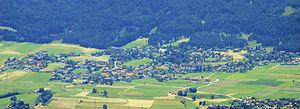
Sistrans est une commune autrichienne du district d'Innsbruck-Land dans le Tyrol.